Novo Selo School

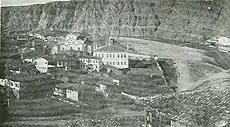
The school in the beginning of the 20th century.

The foundations of the building were laid in the 1877. The first school year was in 1882. The IMARO-revolutionary Gotse Delchev taught at the school for two years in the period 1894–1896. Dame Gruev, Petar Poparsov, Todor Aleksandrov and Ivan Mihaylov also taught at the Bulgarian school here. In 1912, the school employed 7 teachers who taught to 151 male and 100 female students. During the Balkan Wars, the school was turned into a hospital. During World War I, the building was used for military purposes.